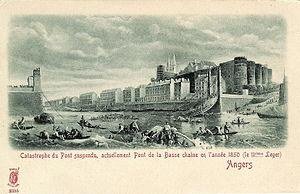
La rupture du Pont de la Basse-Chaîne à Angers en 1900.
Le pont de la Basse-Chaîne franchit la Maine à Angers entre le quartier de la Doutre et le Château d'Angers, en Maine-et-Loire et la région Pays de la Loire en France.
Une catastrophe de pont est le résultat de la destruction catastrophique d'un pont, par surcharge, incendie, ou défaillance structurelle.
Cette page concerne l'année 1850 du calendrier grégorien.